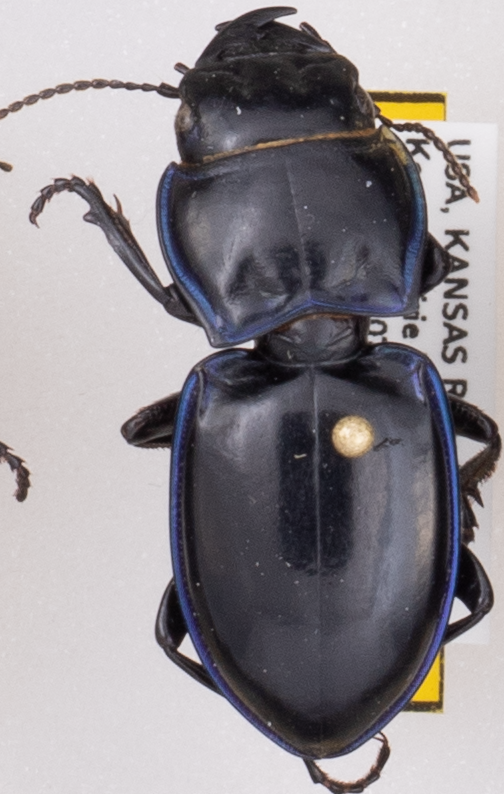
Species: Pasimachus elongatus
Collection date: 2020-08-10
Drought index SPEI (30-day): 0.992
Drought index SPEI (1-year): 0.746
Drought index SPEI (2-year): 2.09